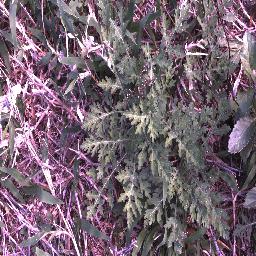
Label: parthenium